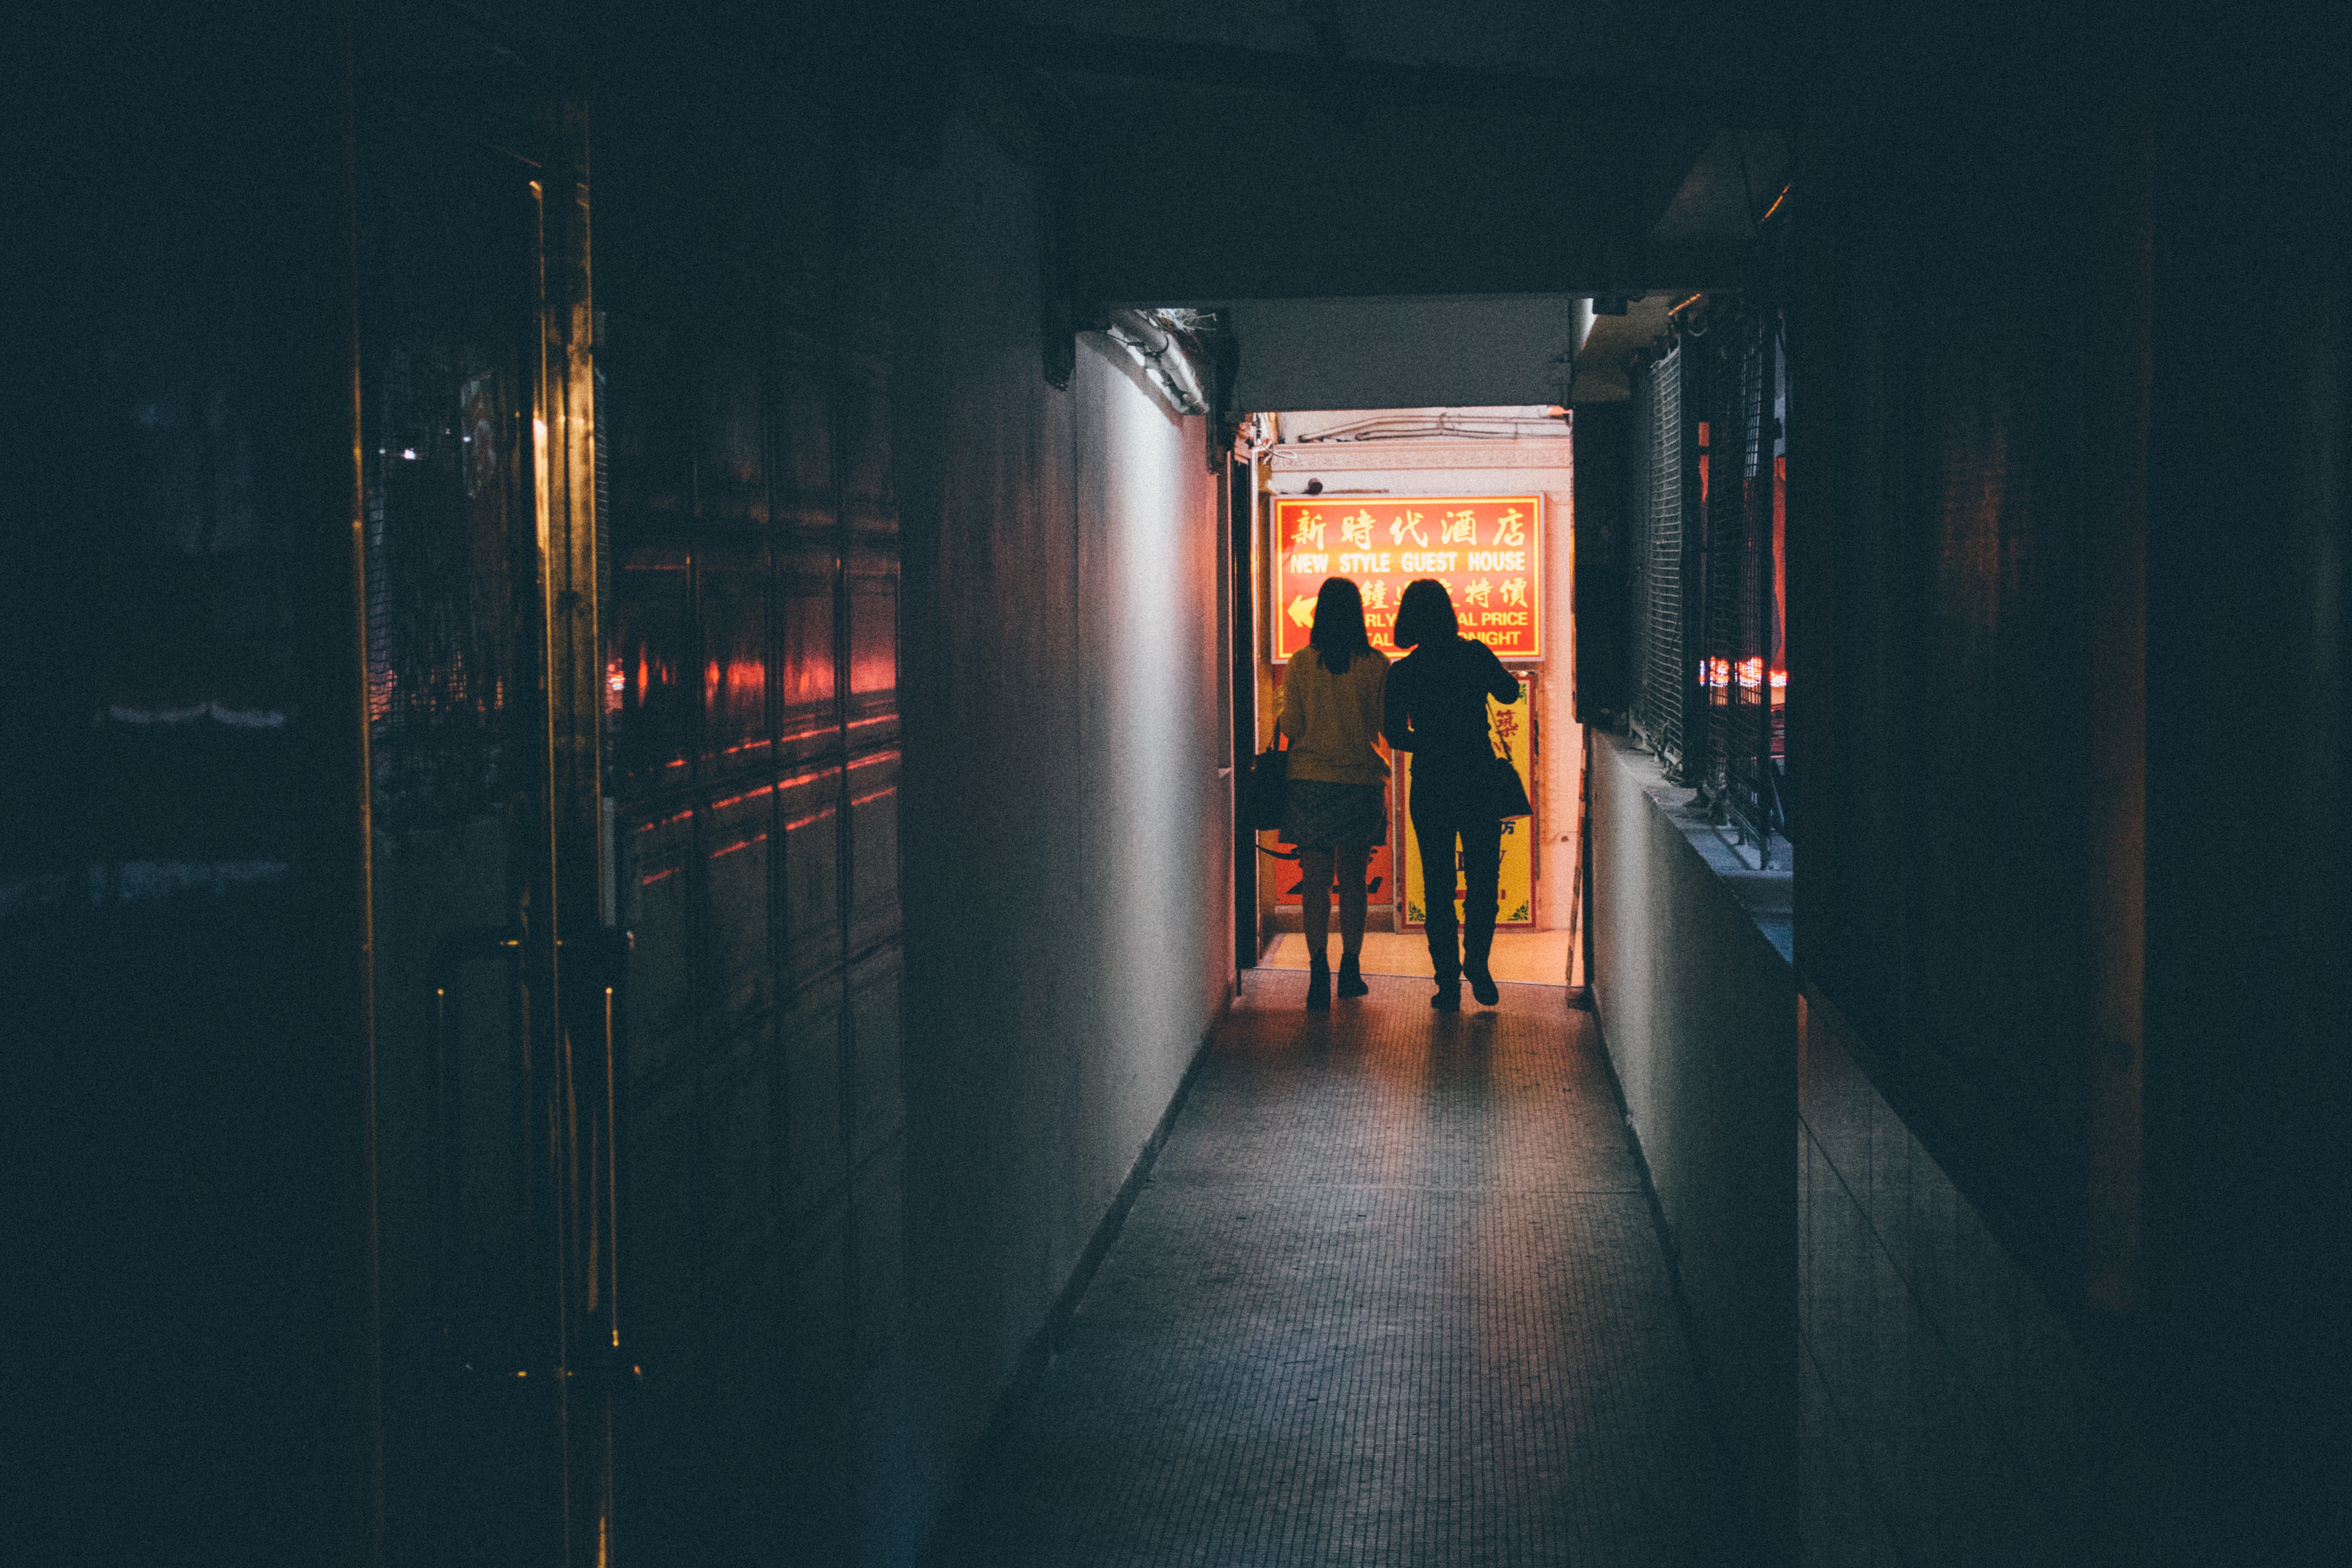
light, night, photography, evening, reflection, color, darkness, photograph, snapshot